Liesbeth Zegveld

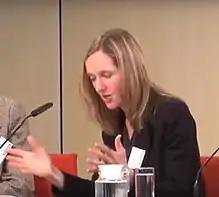
Liesbeth Zegveld (2018)

Zegveld was born in Ridderkerk and grew up on the island of Goeree-Overflakkee in South Holland, the Netherlands. After her law studies at Utrecht University she obtained a doctoral degree "cum laude" in 2000. She received several awards for her doctoral thesis "Accountability of Armed Opposition Groups in International Law".